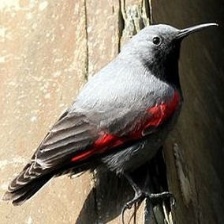
Species: WALL CREAPER
Scientific name: TICHODROMA MURARIA